Kansapuram

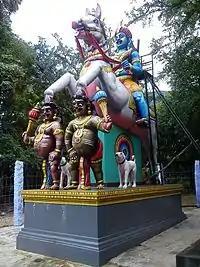
Sri Vallapalathu Karuppasamy

The people of Kansapuram celebrate the festival for the Goddess Mangammal every year in the Tamil month of Purattaasi.